World population

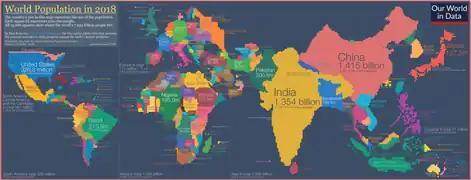
Cartogram showing the distribution of the world population, each square represents half a million people.

During the European Agricultural and Industrial Revolutions, the life expectancy of children increased dramatically. The percentage of the children born in London who died before the age of five decreased from 74.5% in 1730–1749 to 31.8% in 1810–1829. Between 1700 and 1900, Europe's population increased from about 100 million to over 400 million. Altogether, the areas populated by people of European descent comprised 36% of the world's population in 1900.